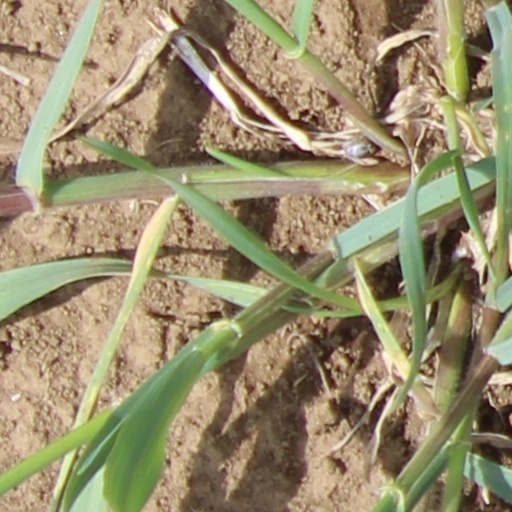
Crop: wheat